Oblates of St. Frances of Rome

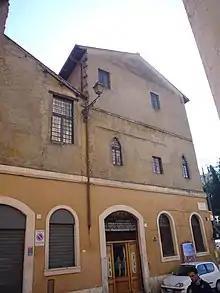

Frances was inspired to name St. Paul, St. Benedict and St. Mary Magdalen as the patron saints of the new community. In the early days, there were four members. They continued to live without vows, but otherwise lived a typical monastic life of prayer and manual labor. The monastery received papal approval on July 4 of that same year. In this way they established what for the period was an innovative form of religious life, neither cloistered nuns nor laity. St. Frances joined them upon the death of her husband in 1436, becoming the head of the community, a post she held till her death four years later.